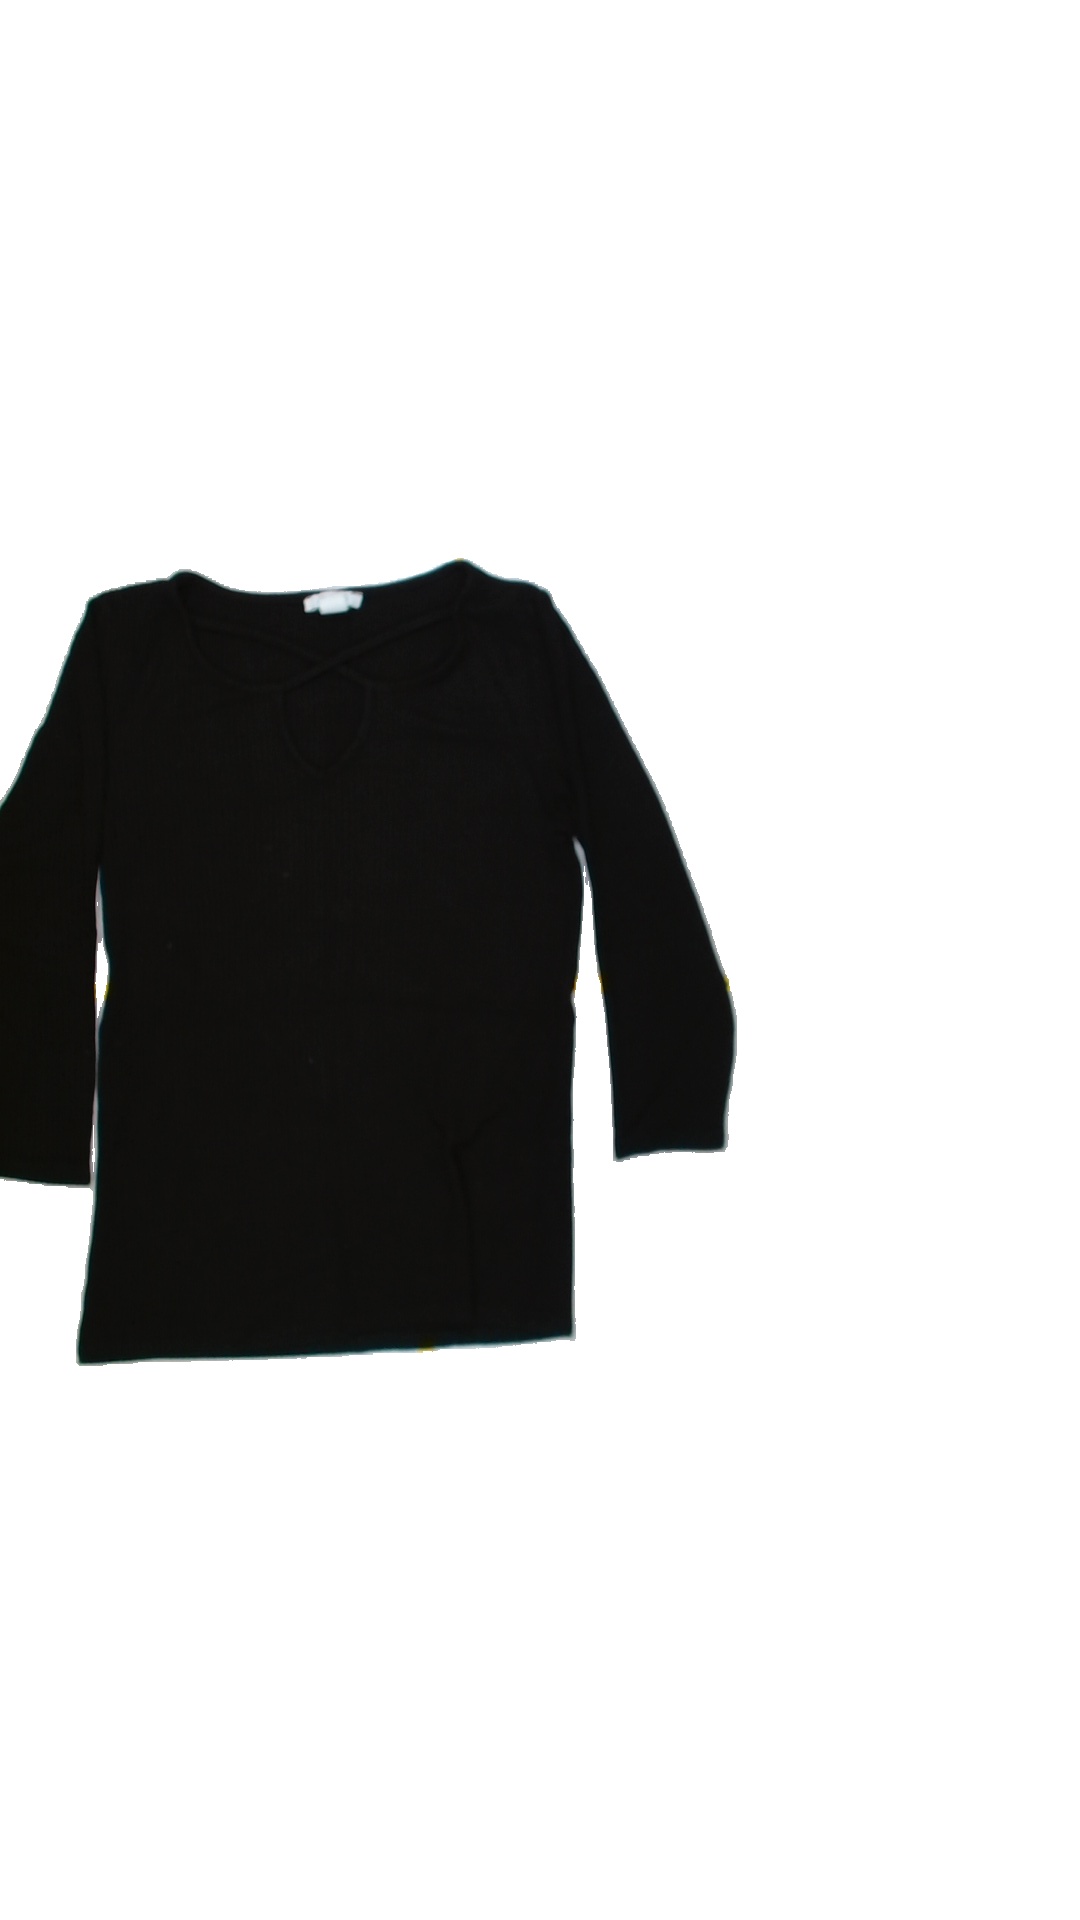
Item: Blouse (Ladies)
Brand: Amisu (new Yorker)
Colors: Black
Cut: V-collar, Regular
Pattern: Plain
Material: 100%viscose
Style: No trend
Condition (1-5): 4
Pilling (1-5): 4
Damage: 0
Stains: No
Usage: Export
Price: <50